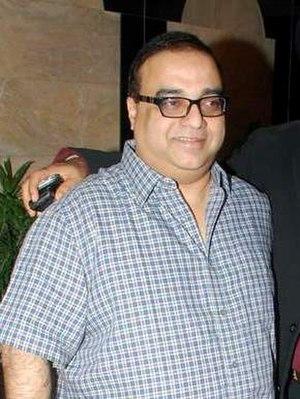
Rajkumar Santoshi est un réalisateur, scénariste, producteur, acteur et assistant réalisateur indien de Bollywood.